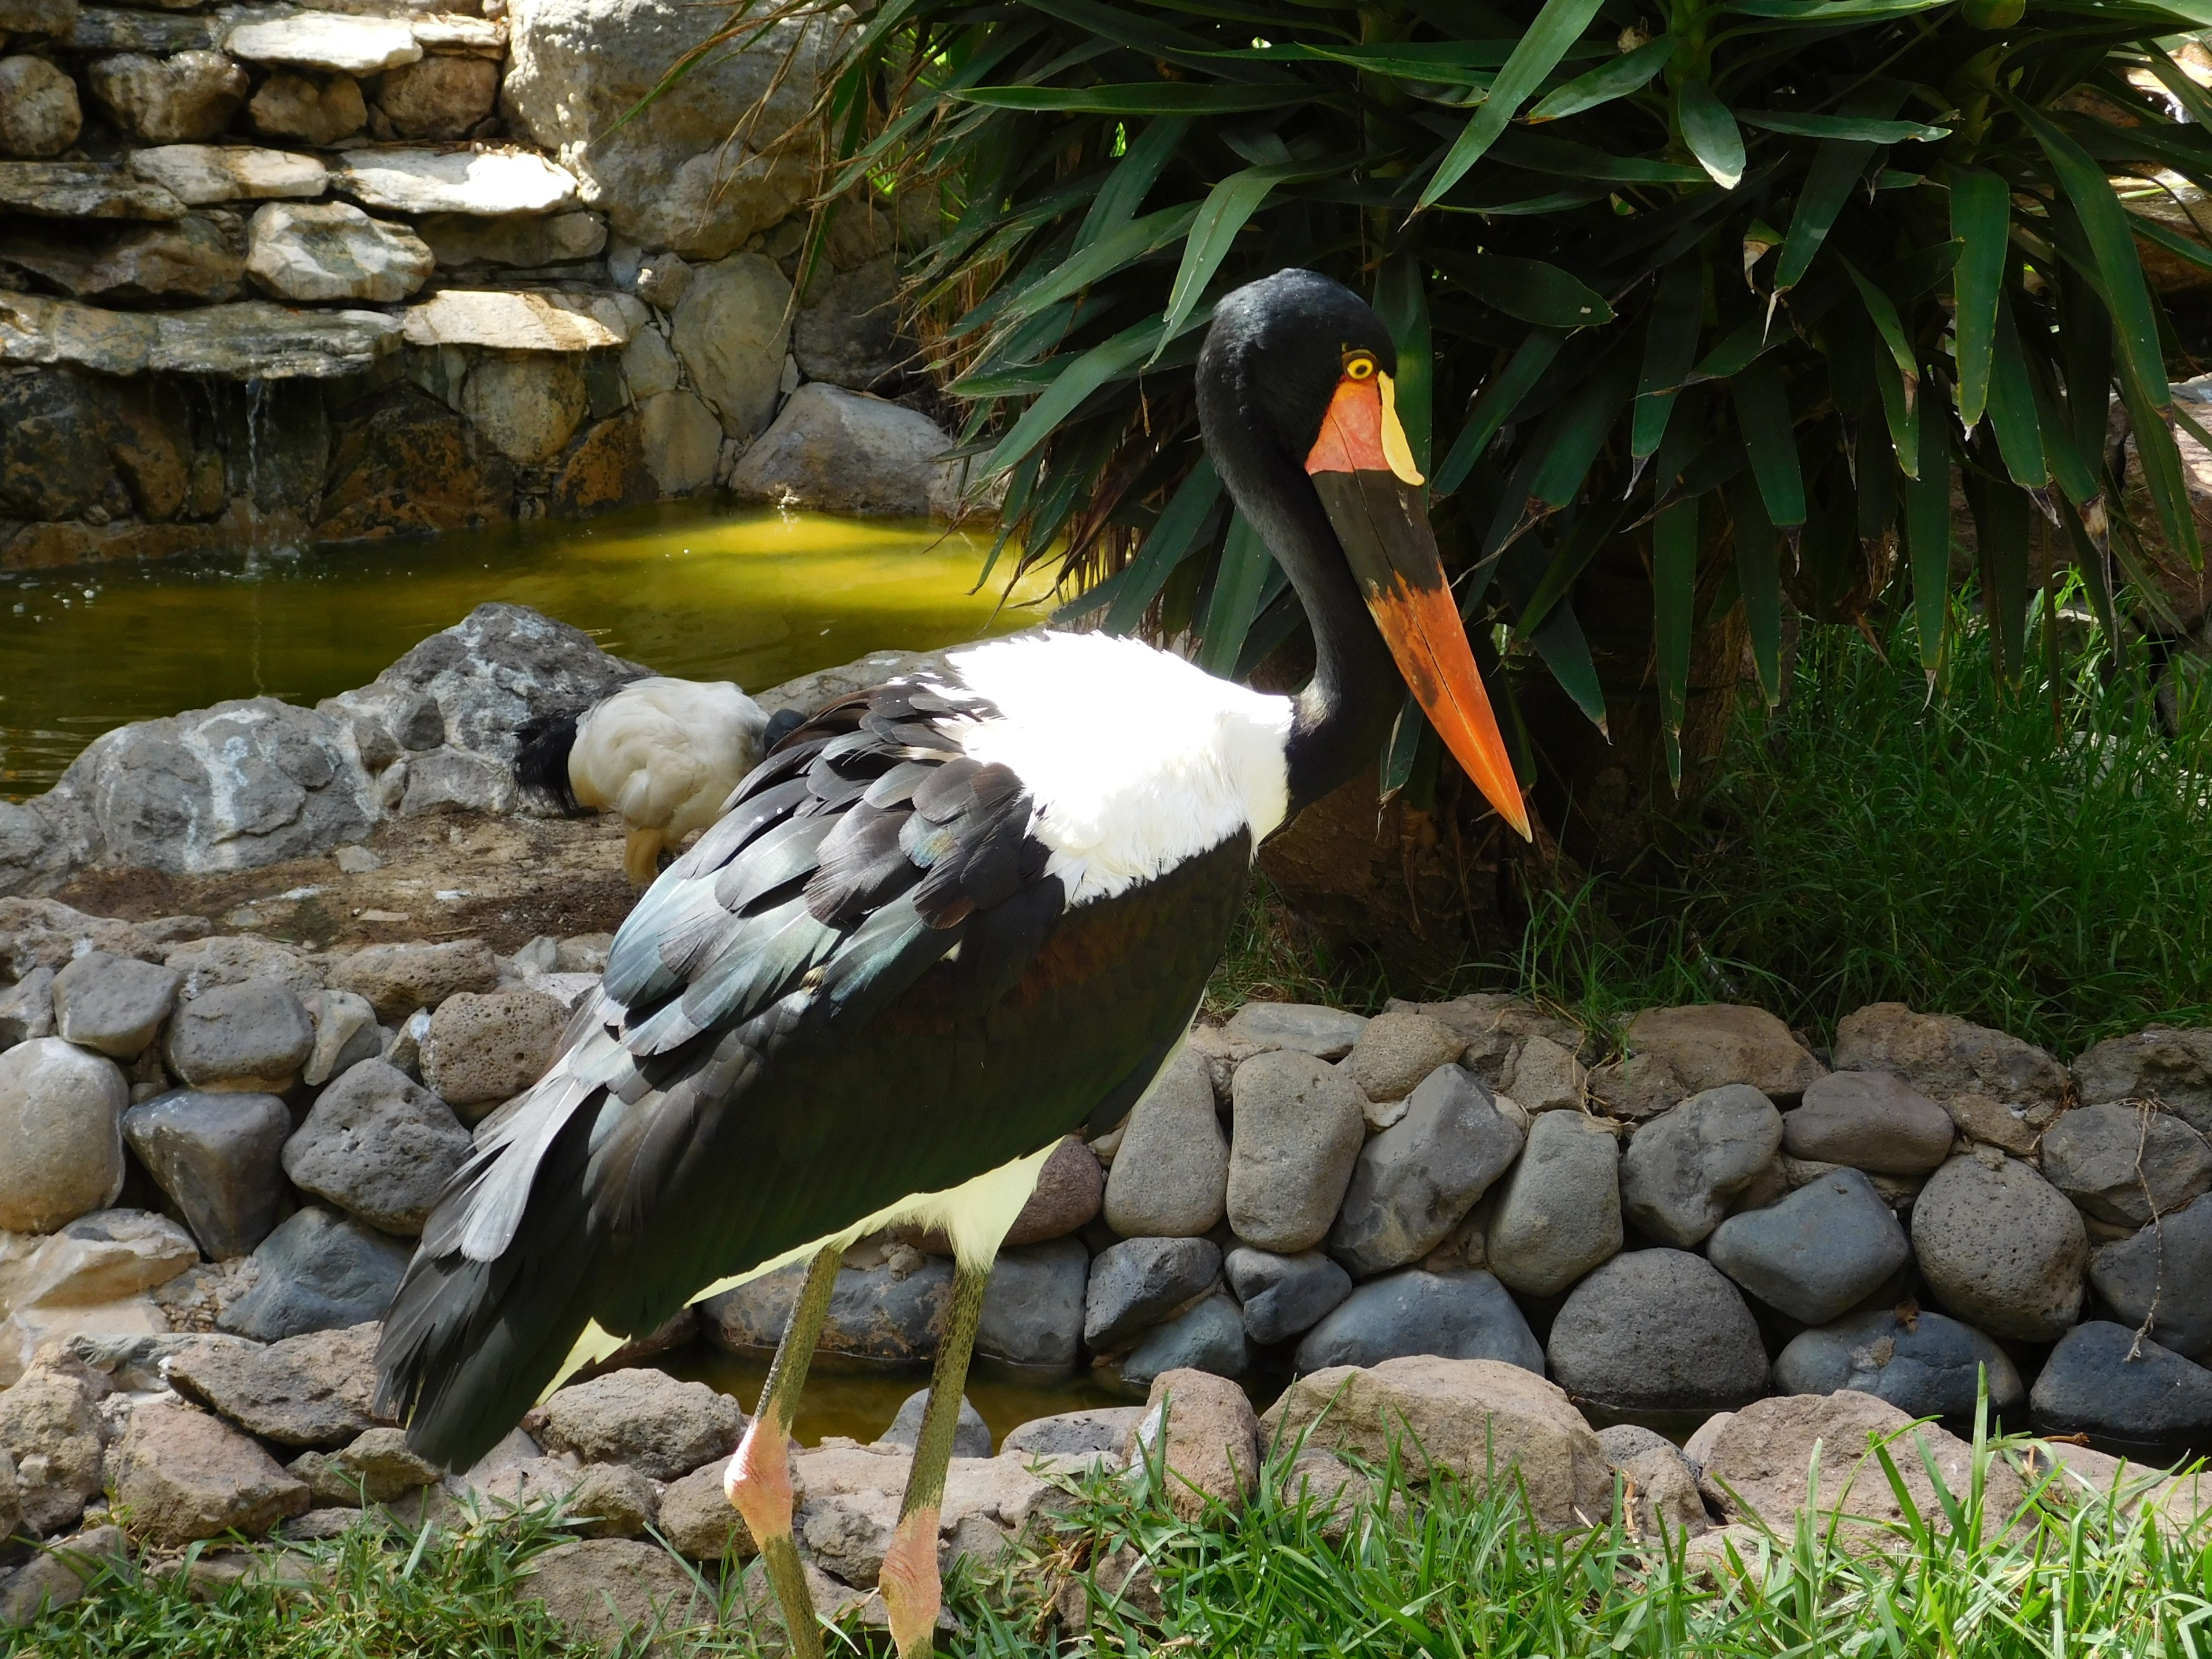
nature, bird, animal, wildlife, zoo, beak, fauna, feathers